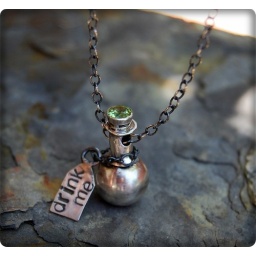
Alice in Wonderland bottle with &amp;quot;drink me&amp;quot; tag. made from sterling silver with a peridot &amp;quot;stopper.&amp;quot;